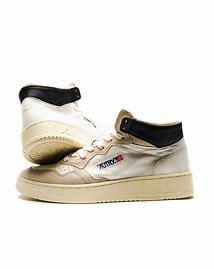
Brand: Autry
Model: Action Shoes 100